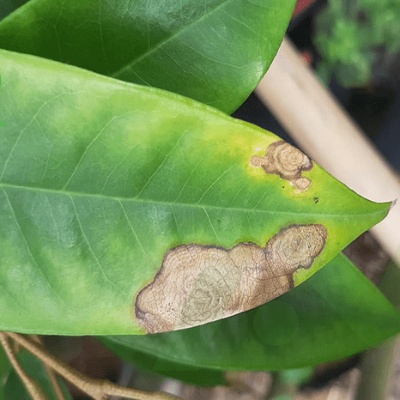
Label: Leaf_Colletotrichum